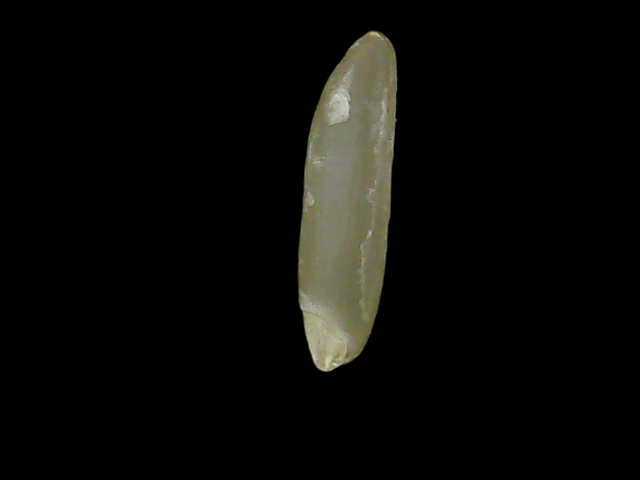
Rice variety: Binadhan19